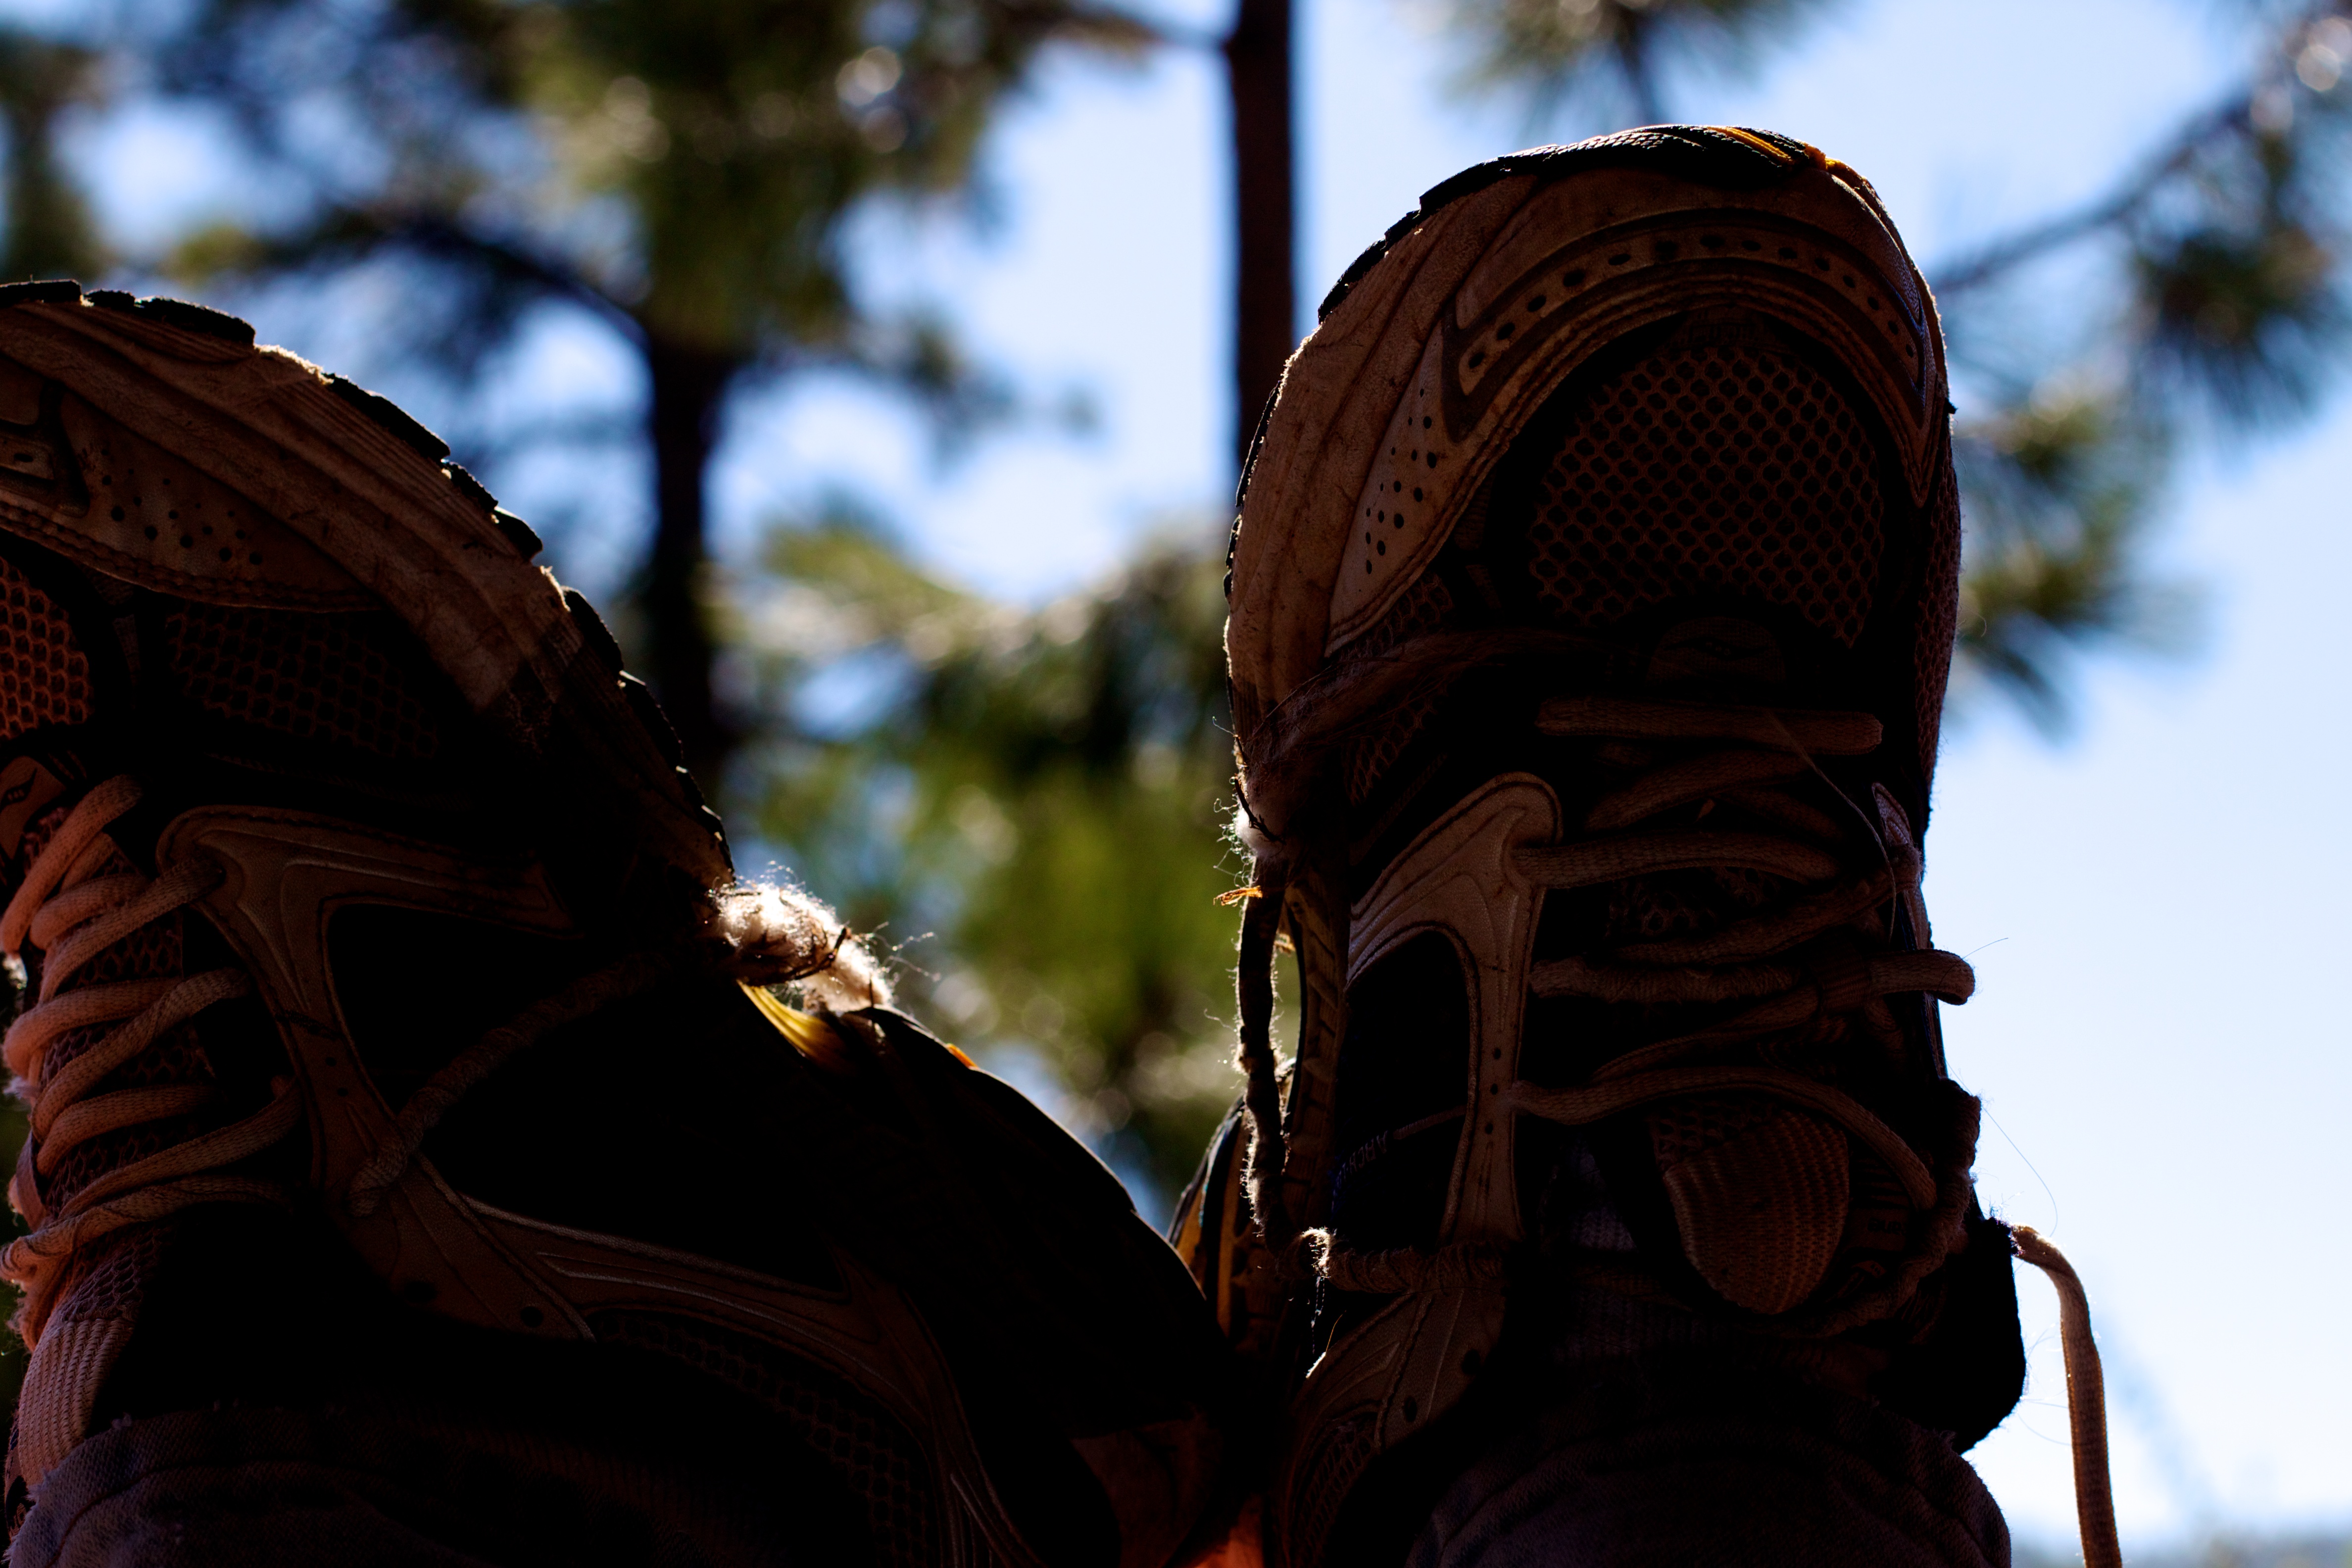
monument, statue, sculpture, temple, dailyshoot